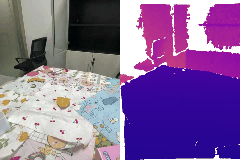
Label: orange